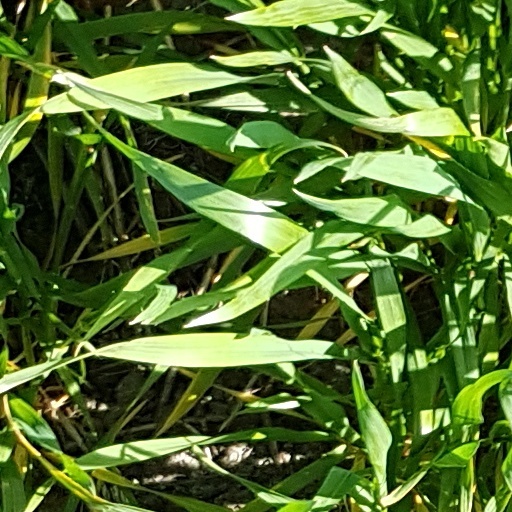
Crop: wheat